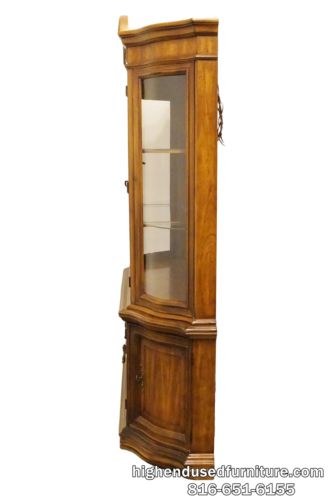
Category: cabinet